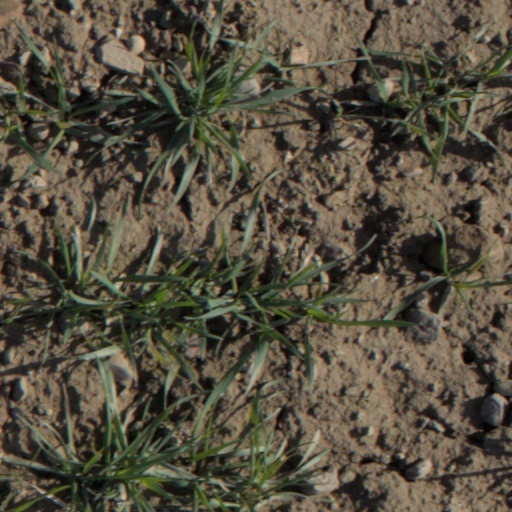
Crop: wheat